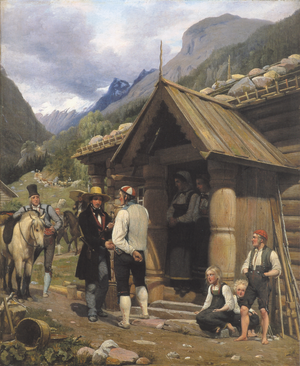
Wilhelm Marstrand
En rejsendes ankomst til en bonde i Telemarken (1835).
Marstrand besøgte Norge i sommeren 1835 sammen med kollegaen Louis Gurlitt.
Wilhelm Nicolai Marstrand var en dansk maler, bror til Osvald og Troels Marstrand. I sin samtid blev Marstrand udråbt som en af de største danske kunstnere nogensinde. Han blev uddannet på Kunstakademiet fra 1826 til 1833 under C.W. Eckersberg og regnes, ligesom en del andre Eckersberg-elever, for at tilhøre den danske guldalder. Marstrand blev medlem af Akademiet i 1843 og professor i 1848. Han var desuden direktør for Akademiet 1853-1857 og fra 1863 til sin død.